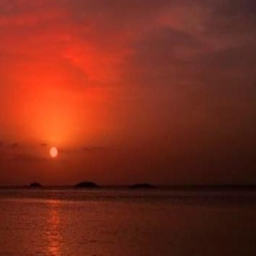
spacecraft manufacturer confirms the discovery of asized planet that may have potential for life , but its sun is dimmer than ours .